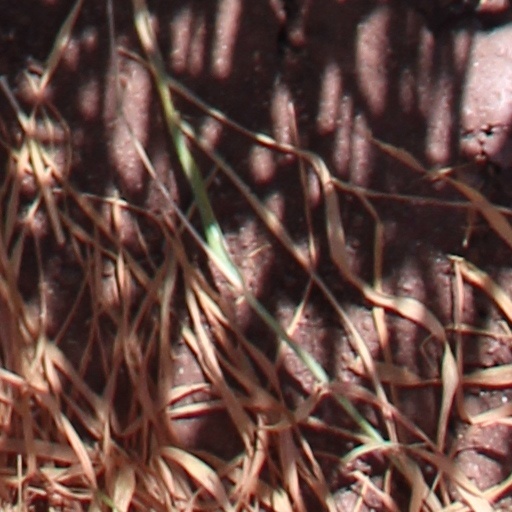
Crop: wheat